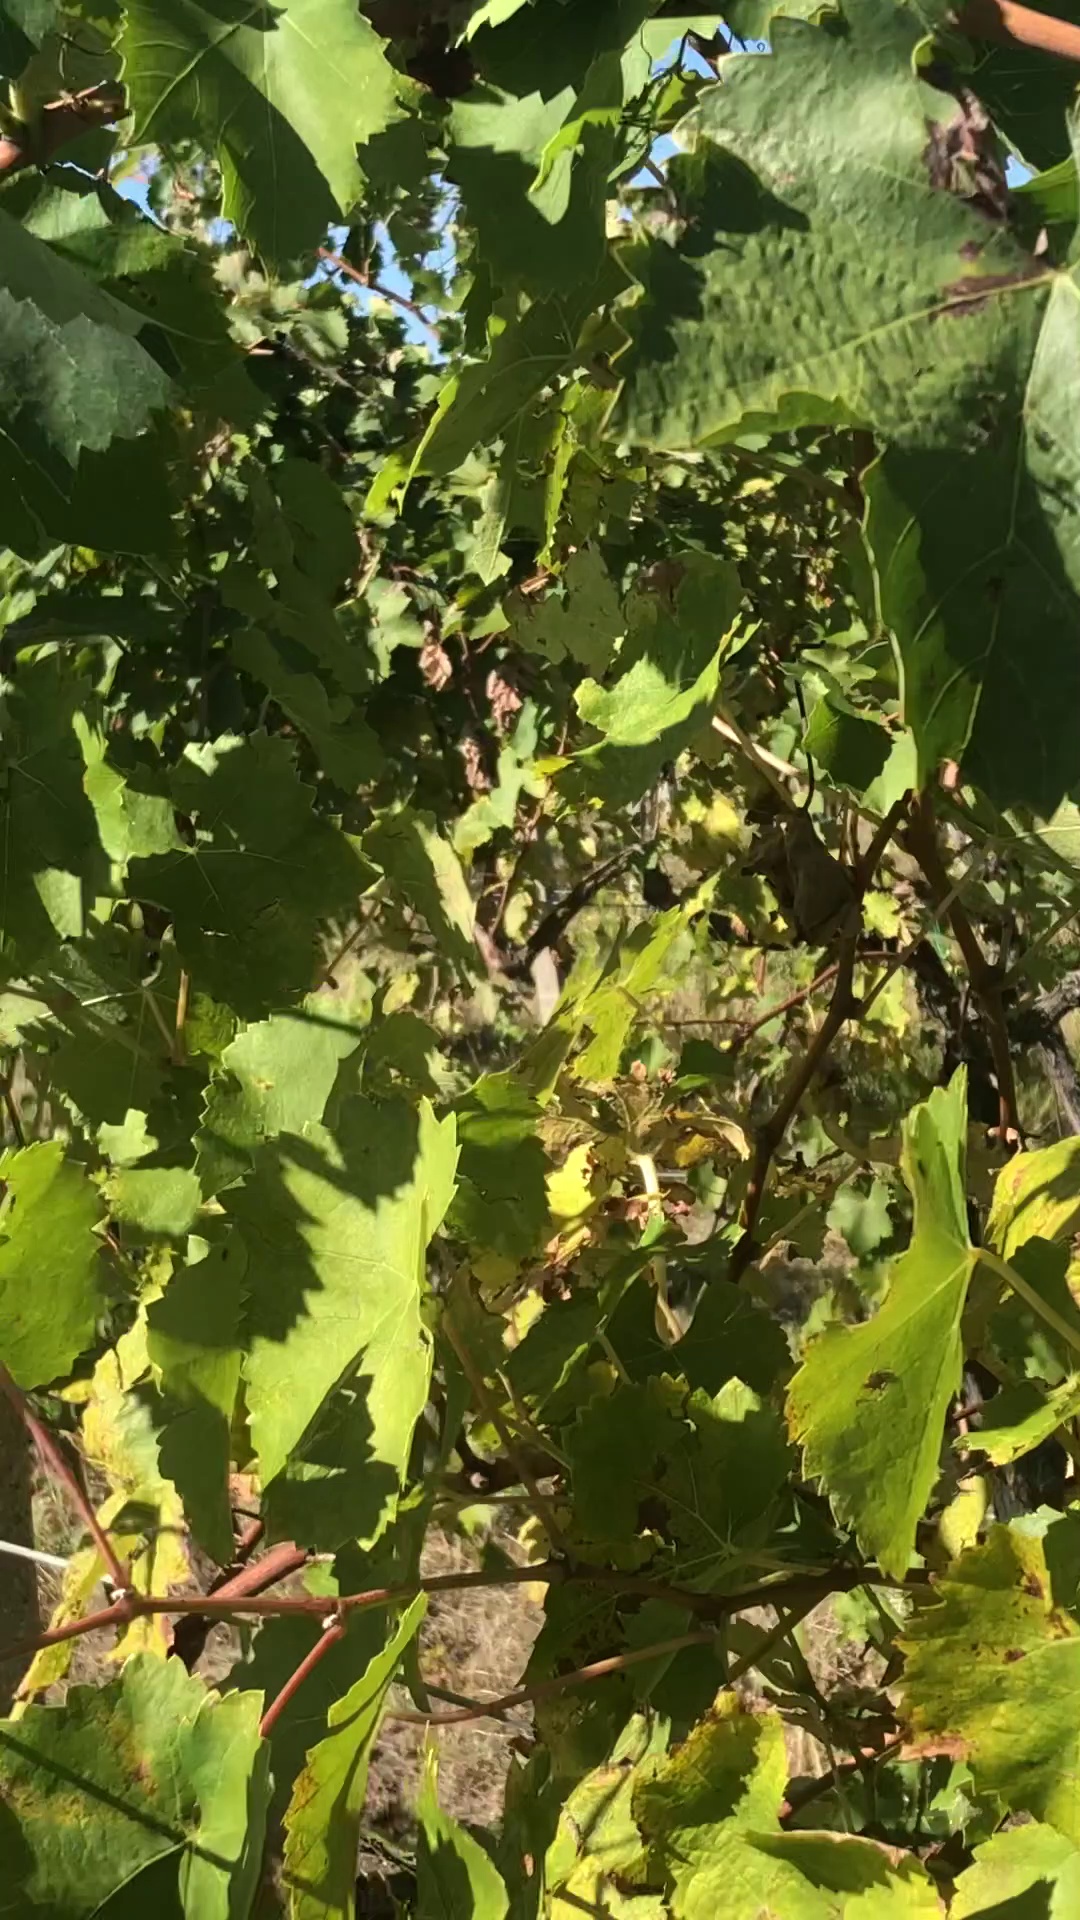
Label: healthy